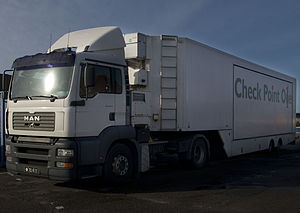
Forsvarets Mediecenter
Forsvarets Mediecenters Promo-vogn Check Point One
Forsvarets Mediecenter var en enhed under Forsvaret, der stod for medieproduktion og bl.a. drev web-tv-kanalen Forsvarskanalen.